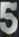
Number: 5